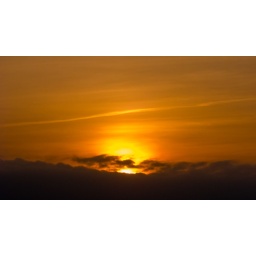
From a foggy plane window before descending below the cloud level